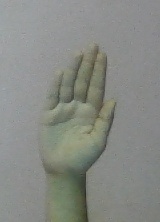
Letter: seen